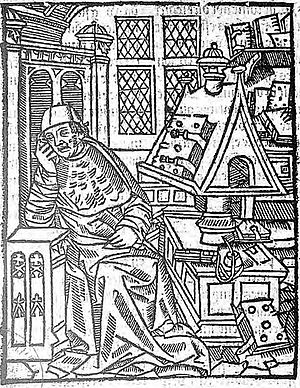
Chrétien de Troyes
Tryk der forestiller  Chrétien de Troyes i hans arbejdsværelse (1530)
Chrétien de Troyes var forfatter af fem versromaner om kong Arthur og hans riddere: